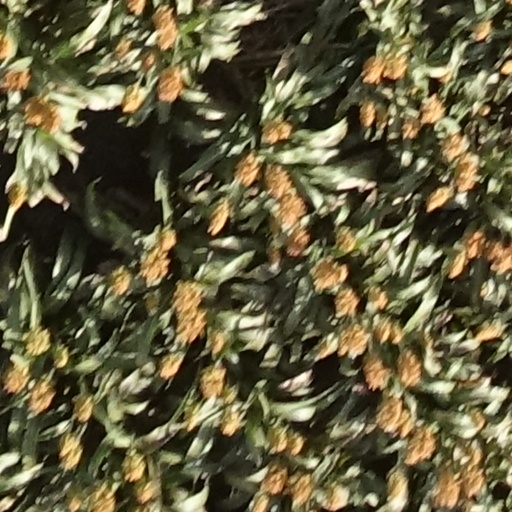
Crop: sorghum